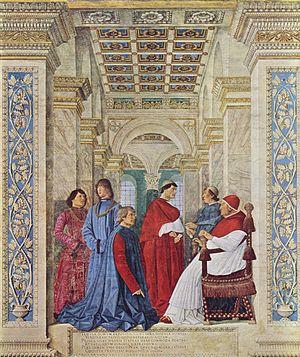
Girolamo Riario est un noble italien qui vécut au XVᵉ siècle.
Joseph Dommers Vehling
Sixte IV nommant l'humaniste Platina conservateur de la Bibliothèque du Vatican est une fresque de l'artiste italien de la Renaissance Melozzo de Forlì, décorant autrefois la Bibliothèque du Vatican, se trouvant maintenant installée dans la Pinacothèque vaticane à Rome.
L’architecture de la Renaissance, née en Italie, a gagné progressivement tous les autres pays d'Europe entre le début du XVᵉ siècle et le début du XVIIᵉ siècle. Elle procède d'une recherche consciente et de l'assimilation d'éléments historiquement authentiques de la pensée et de la culture matérielle des Grecs et des Romains. En effet, l'époque antique apparaît aux érudits italiens de cette période comme l’apogée de tous les arts. Pourtant, ils ne cherchent pas à simplement l’imiter, mais à s’en inspirer pour l’égaler, voire la surpasser. Ce retour à l’Antiquité est appelé « hellénisme ».
Bartolomeo Sacchi, dit « Platine » est un humaniste, écrivain et gastronome italien de la Renaissance.